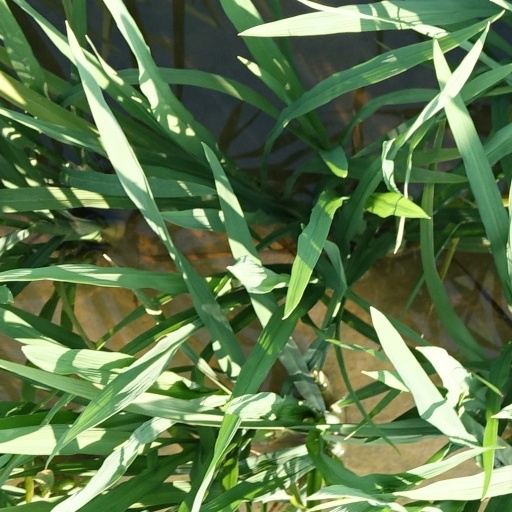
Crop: rice